Pikrolimni (lake)

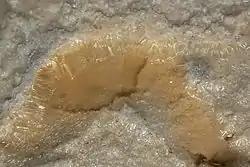
Natural evaporite formed in Pikrolimni, such as the ones used for the production of ancient "chalestraion nitron".

Pikrolimni has been identified as the location of the ancient lake Chalastra based on archaeological finds in the vicinity and geochemical-hydrological evidence matching exactly with descriptions of the Macedonian lake by ancient authors such as Pliny the Elder.